Mike King Tonight

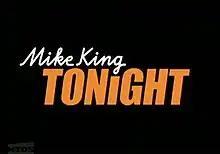
Title card

Mike King Tonight is a New Zealand late-night talk show hosted by mental health advocate and then-comedian, Mike King, that aired for one season in 2003. It aired on TV2.